1914 Great Grimsby by-election

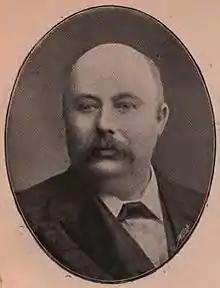
Doughty

The Unionists moved the writ to get polling day fixed for 12 May, a Tuesday. This was expected to be of benefit to them as Tuesdays tended to be days when large numbers of fisherman, who would have been likely to vote for the Liberal candidate, were going to be away at sea. The Liberal candidate's direct links to the local fishing industry were expected to help him pick up a few votes who had previously voted for Doughty.